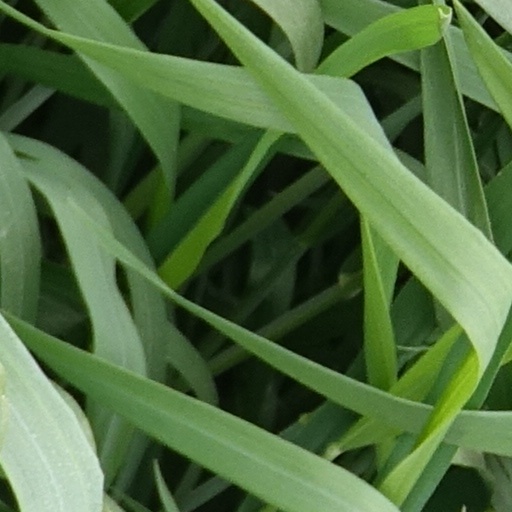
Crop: wheat